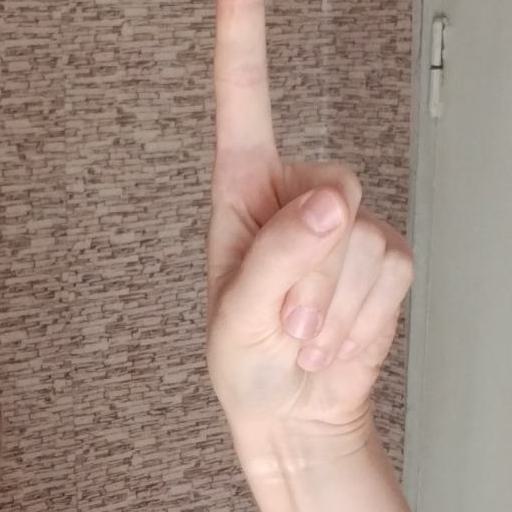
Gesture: one